HIStory: Past, Present and Future, Book I

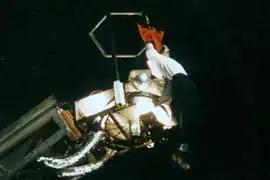

Sony Music spent $30 million to promote the album, one of the most expensive promotional campaigns ever for an album. They expected the album to generate eight or more singles and sell 20 million copies worldwide. "HIStory" was concurrently released in six formats: vinyl record, compact disc, cassette, VHS, laser disc, and mini disk. The music press were anticipating how well it would sell. One analyst for SoundScan expressed the opinion that the press was out of touch with the public when it came to Jackson; the public liked him, while the press did not. He believed that "naysayers" in the media would be left surprised with the commercial reception.